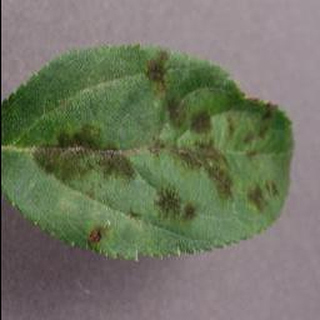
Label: apple_apple_scab